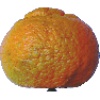
Label: Mandarine 1